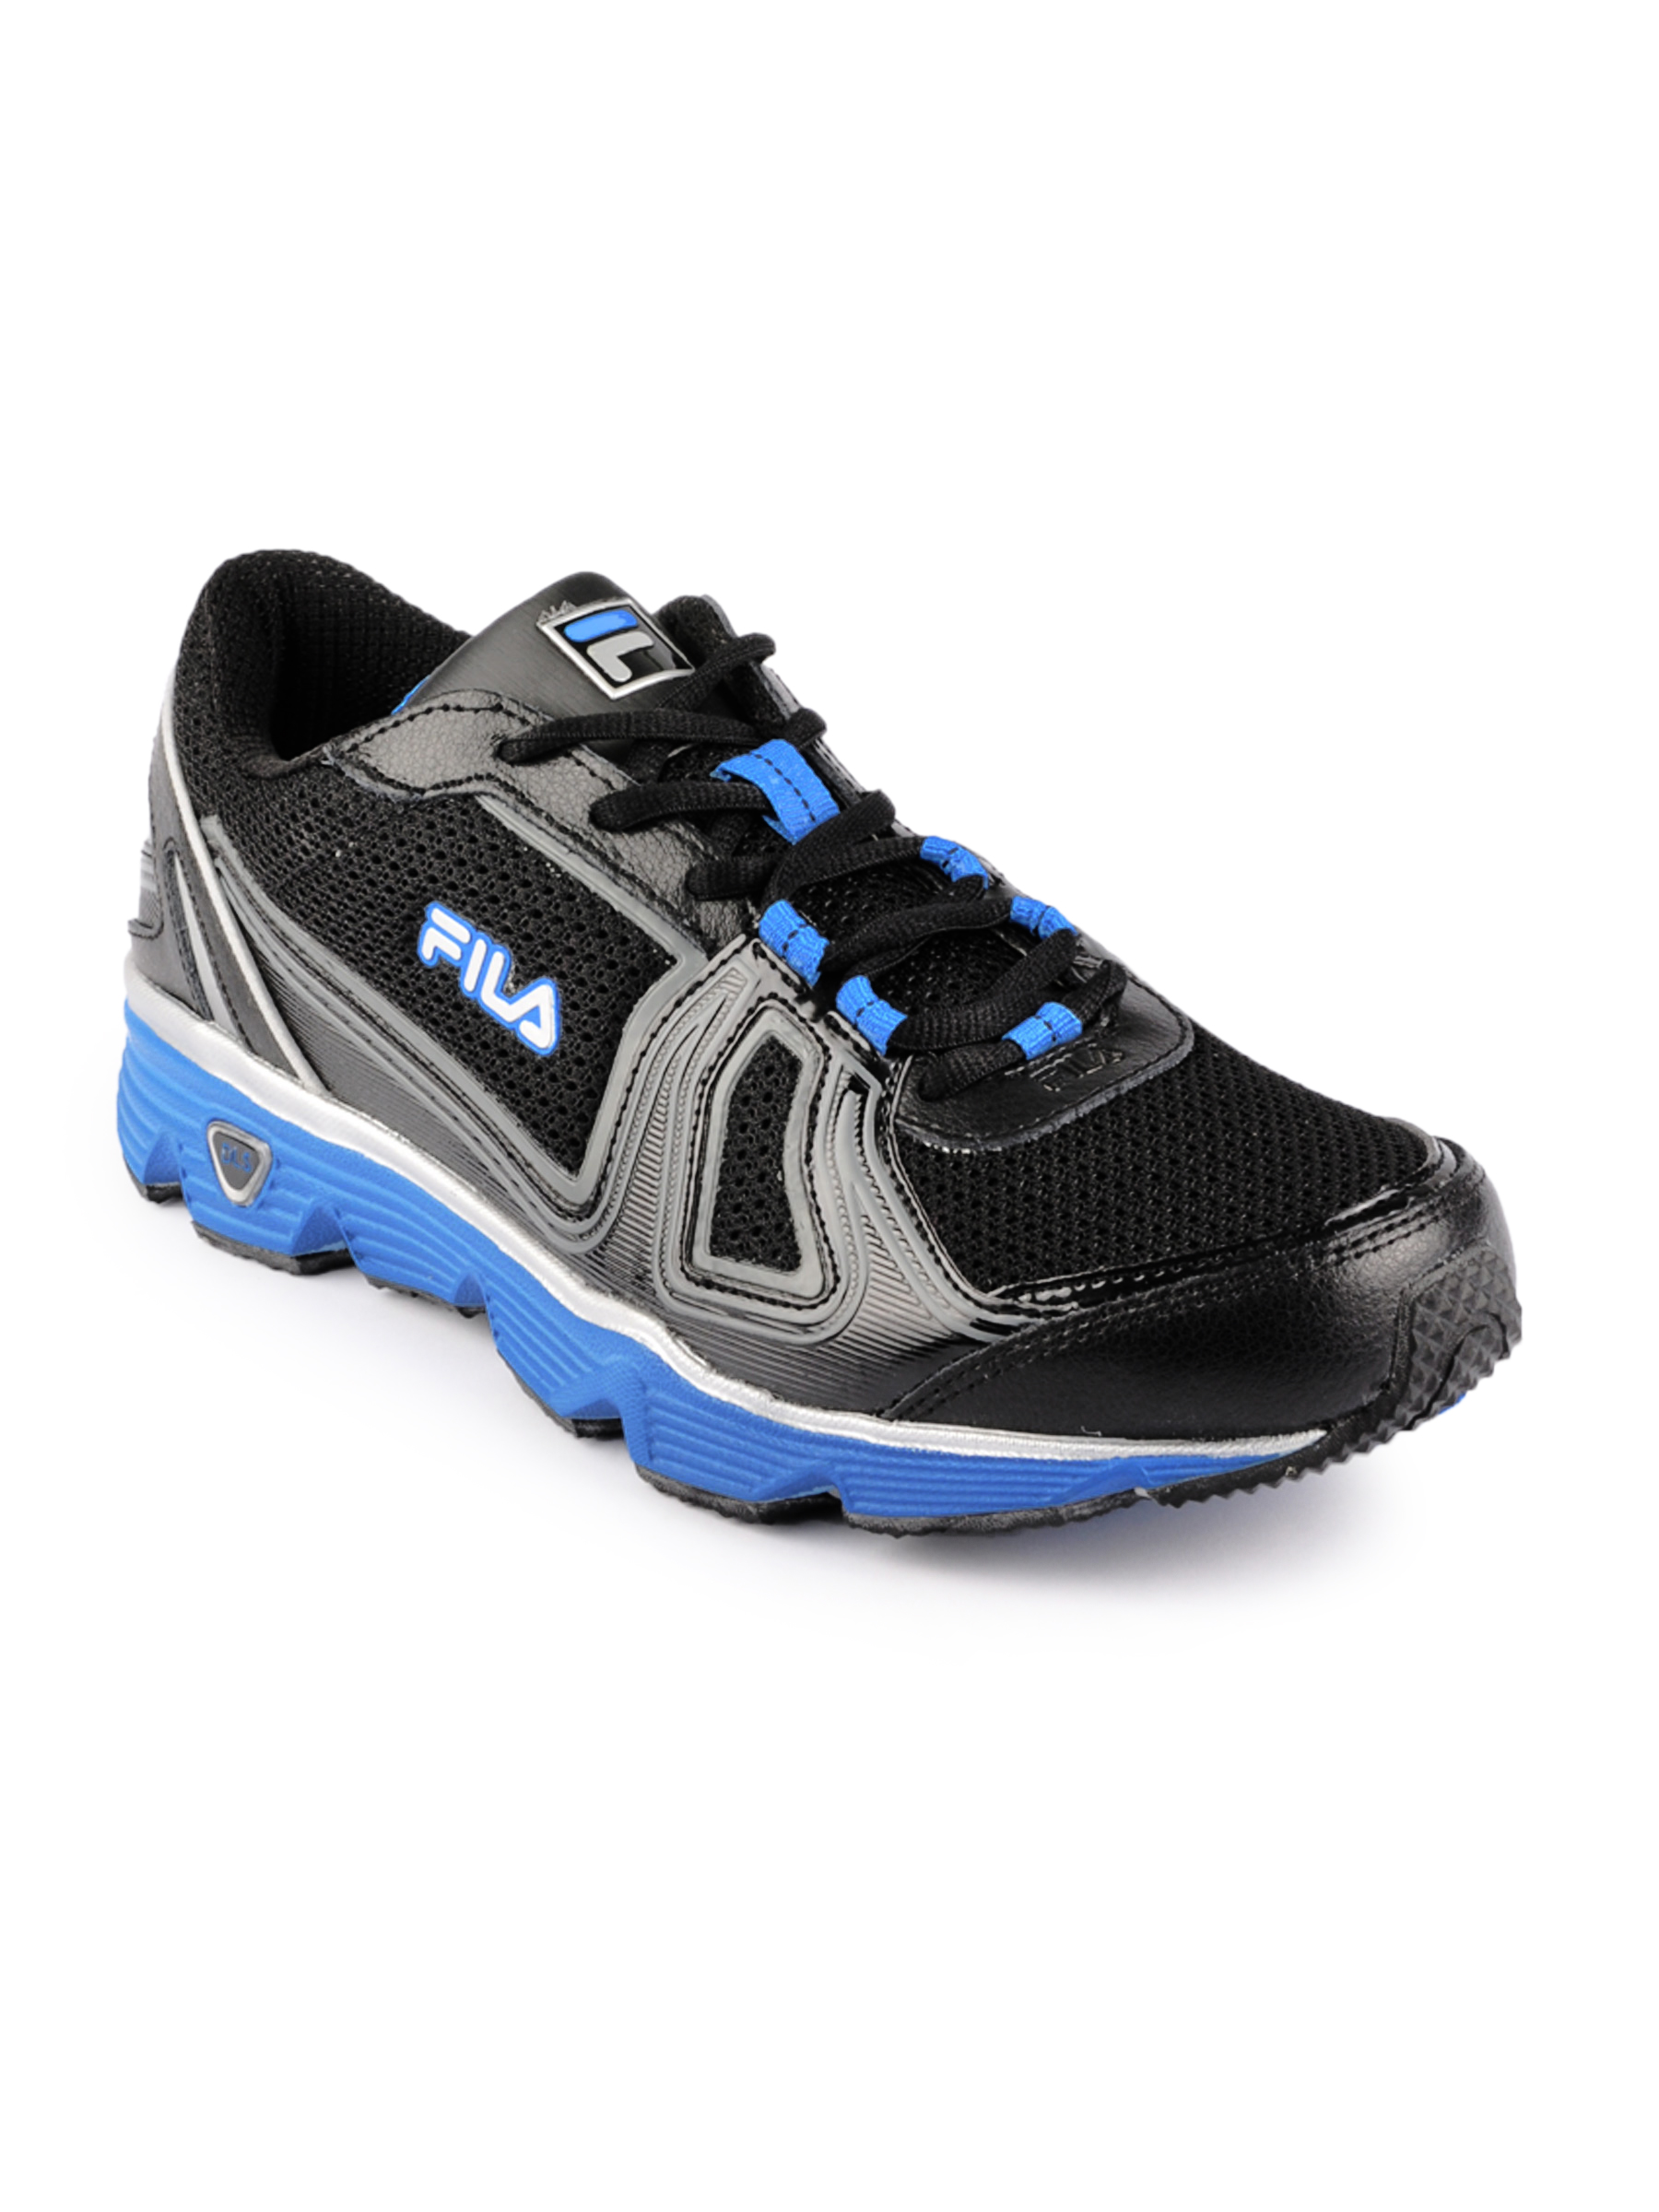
FILA Men Dls Circuit 2 Black Sports Shoes
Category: Footwear / Shoes / Sports Shoes
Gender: Men
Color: Black
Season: Fall 2011
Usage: Sports